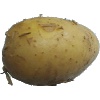
Label: white_potato